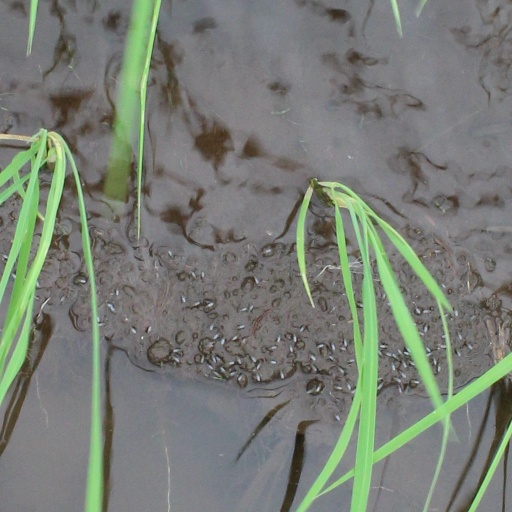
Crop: rice